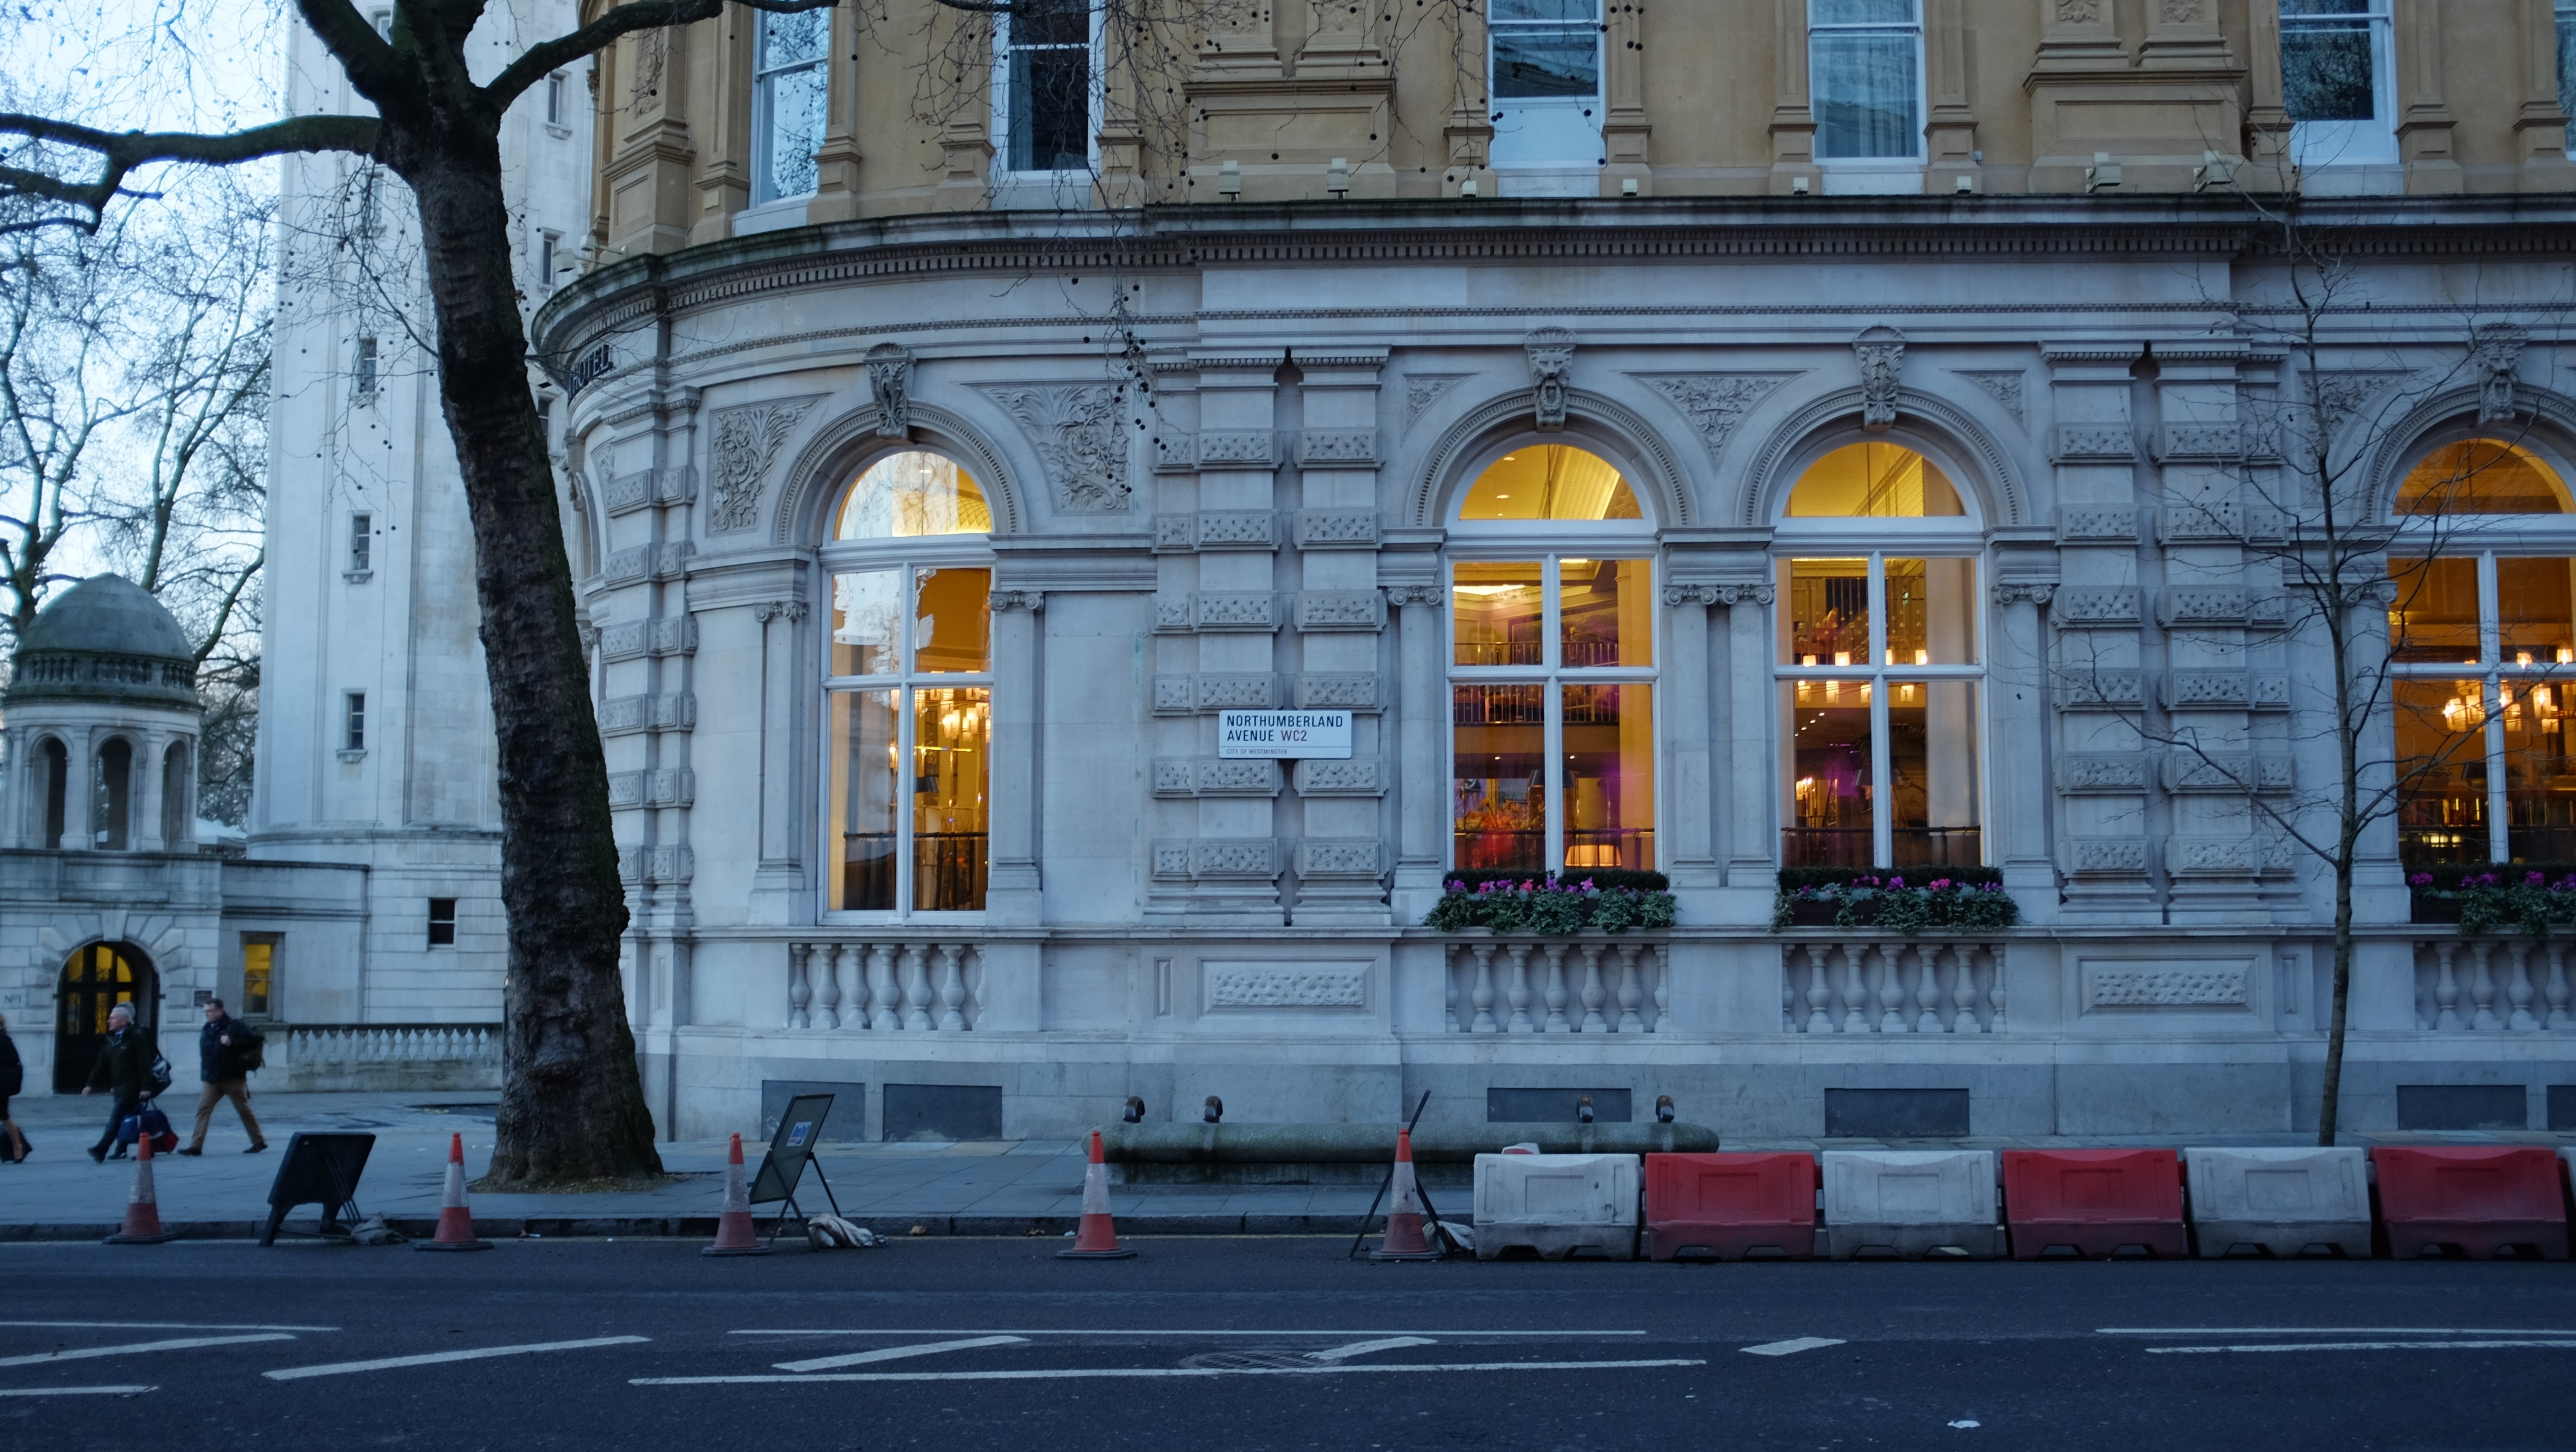
architecture, street, city, downtown, arch, landmark, facade, metropolis, urban area, human settlement